Port of Spain

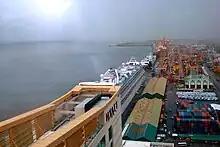
Cruise and container ships moored along the wharf at the Port of Port of Spain, 2009.

Immediately north of the Savannah—also the northern limit of the city of Port of Spain—are the Royal Botanic Gardens, the Emperor Valley Zoo, President's House (recently abandoned after one end fell down), the official residence of the prime minister, and Queen's Hall, the city's major performing arts venue. Lady Chancellor Road, which ascends the hills overlooking the Savannah, is one of Port of Spain's most exclusive residential areas and is the current home of former West Indies cricketer and record breaking batsman, Brian Lara.